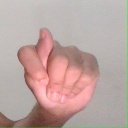
अक्षर: ट